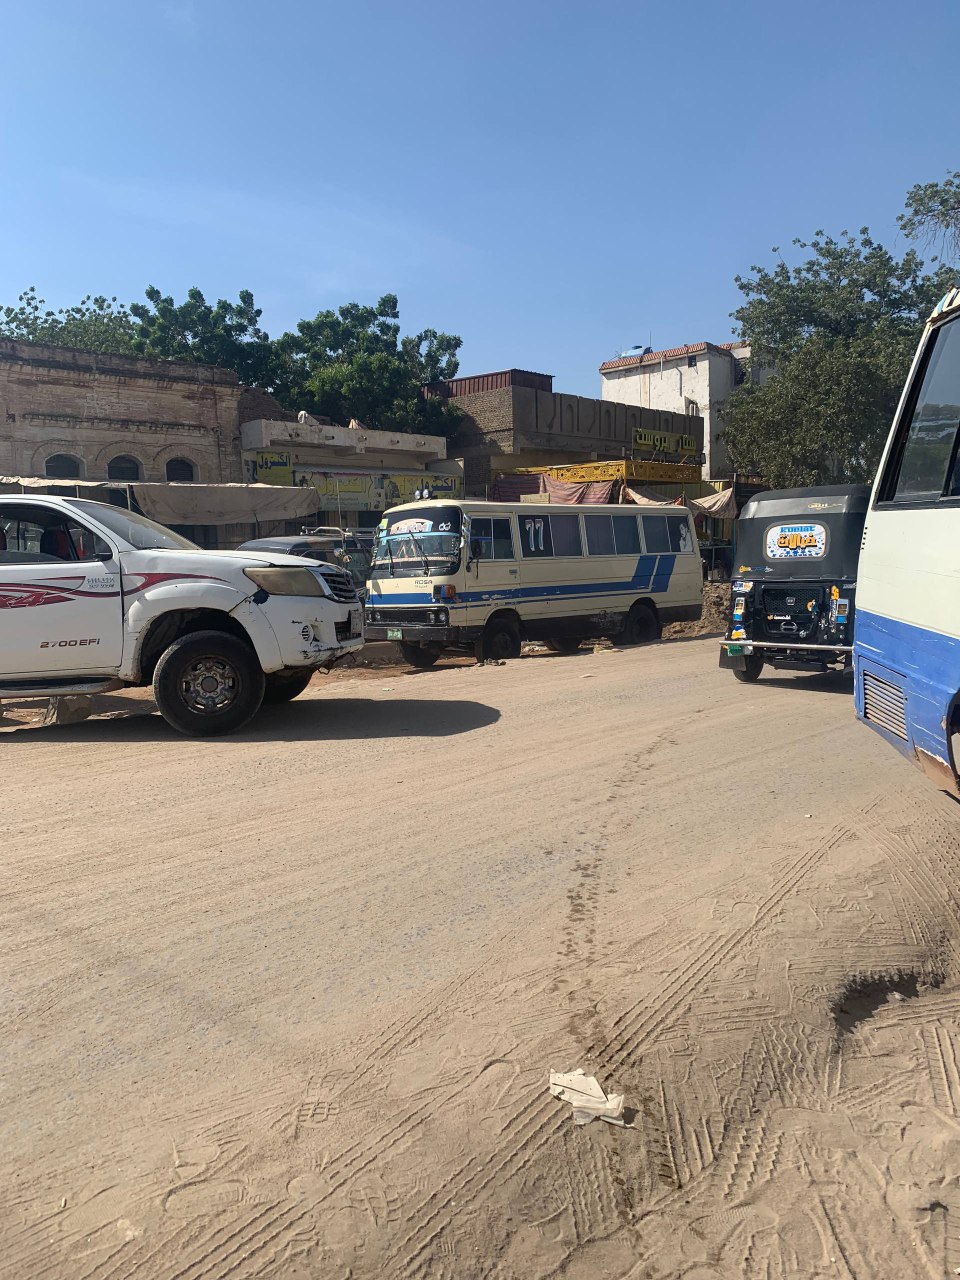
الوصف بالفصحى: حافلة مواصلات و توكتوك و عربة خاصة
الوصف بالعامية السودانية: حافلة حقت مواصلات و ركشة و بوكسي
التصنيف: Transportation